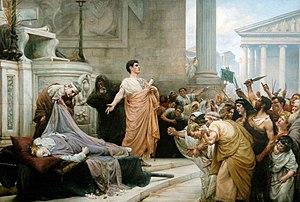
Les Rostres républicains ou Rostres antiates servent durant la République aux orateurs pour s'adresser aux assemblées qui se réunissent sur le Comitium de Rome, cœur politique de la ville.